Asnières-sous-Bois

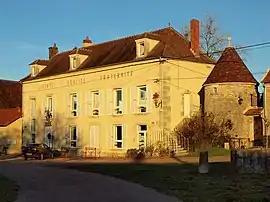
The town hall in Asnières-sous-Bois

Asnières-sous-Bois is a commune in the Yonne department in Bourgogne-Franche-Comté in north-central France.